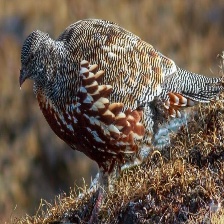
Species: SNOW PARTRIDGE
Scientific name: LERWA LERWA
ImageNet parent category: partridge